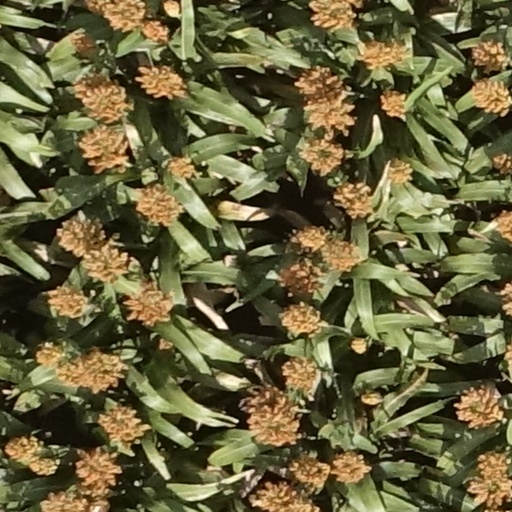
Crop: sorghum